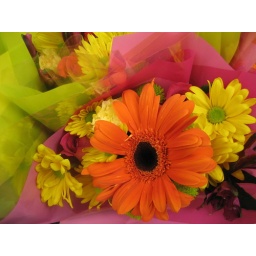
orange flower in bunch